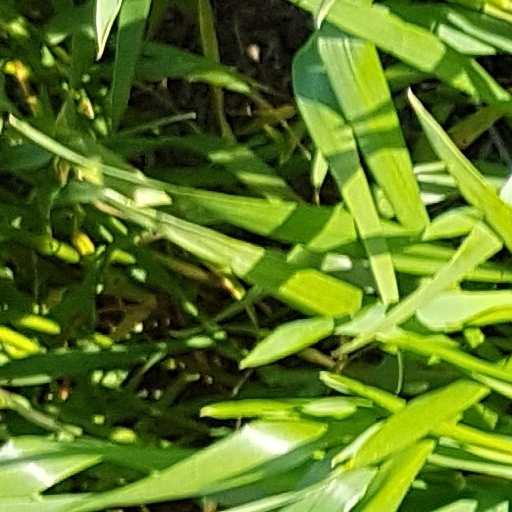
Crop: wheat